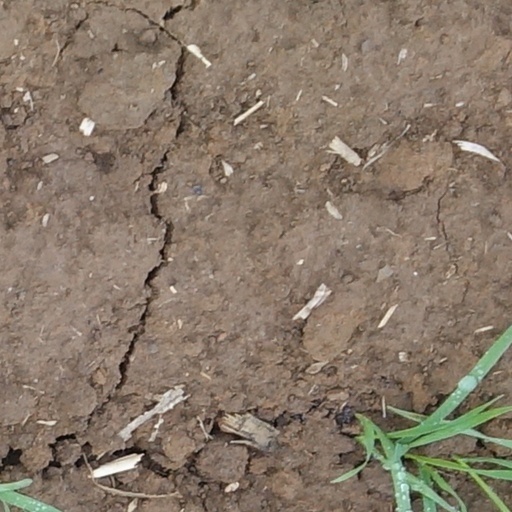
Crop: wheat